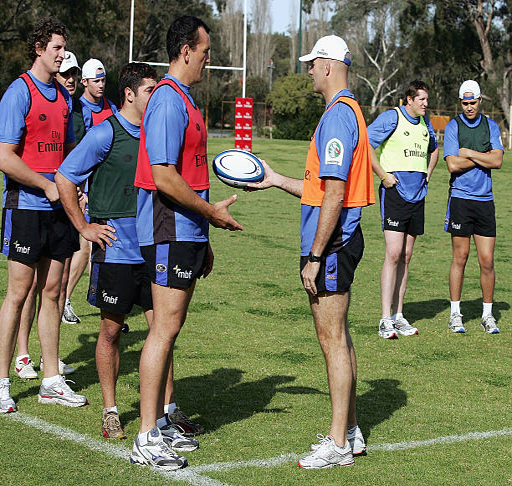
coach of coach talks with athlete during the club 's first training session held .